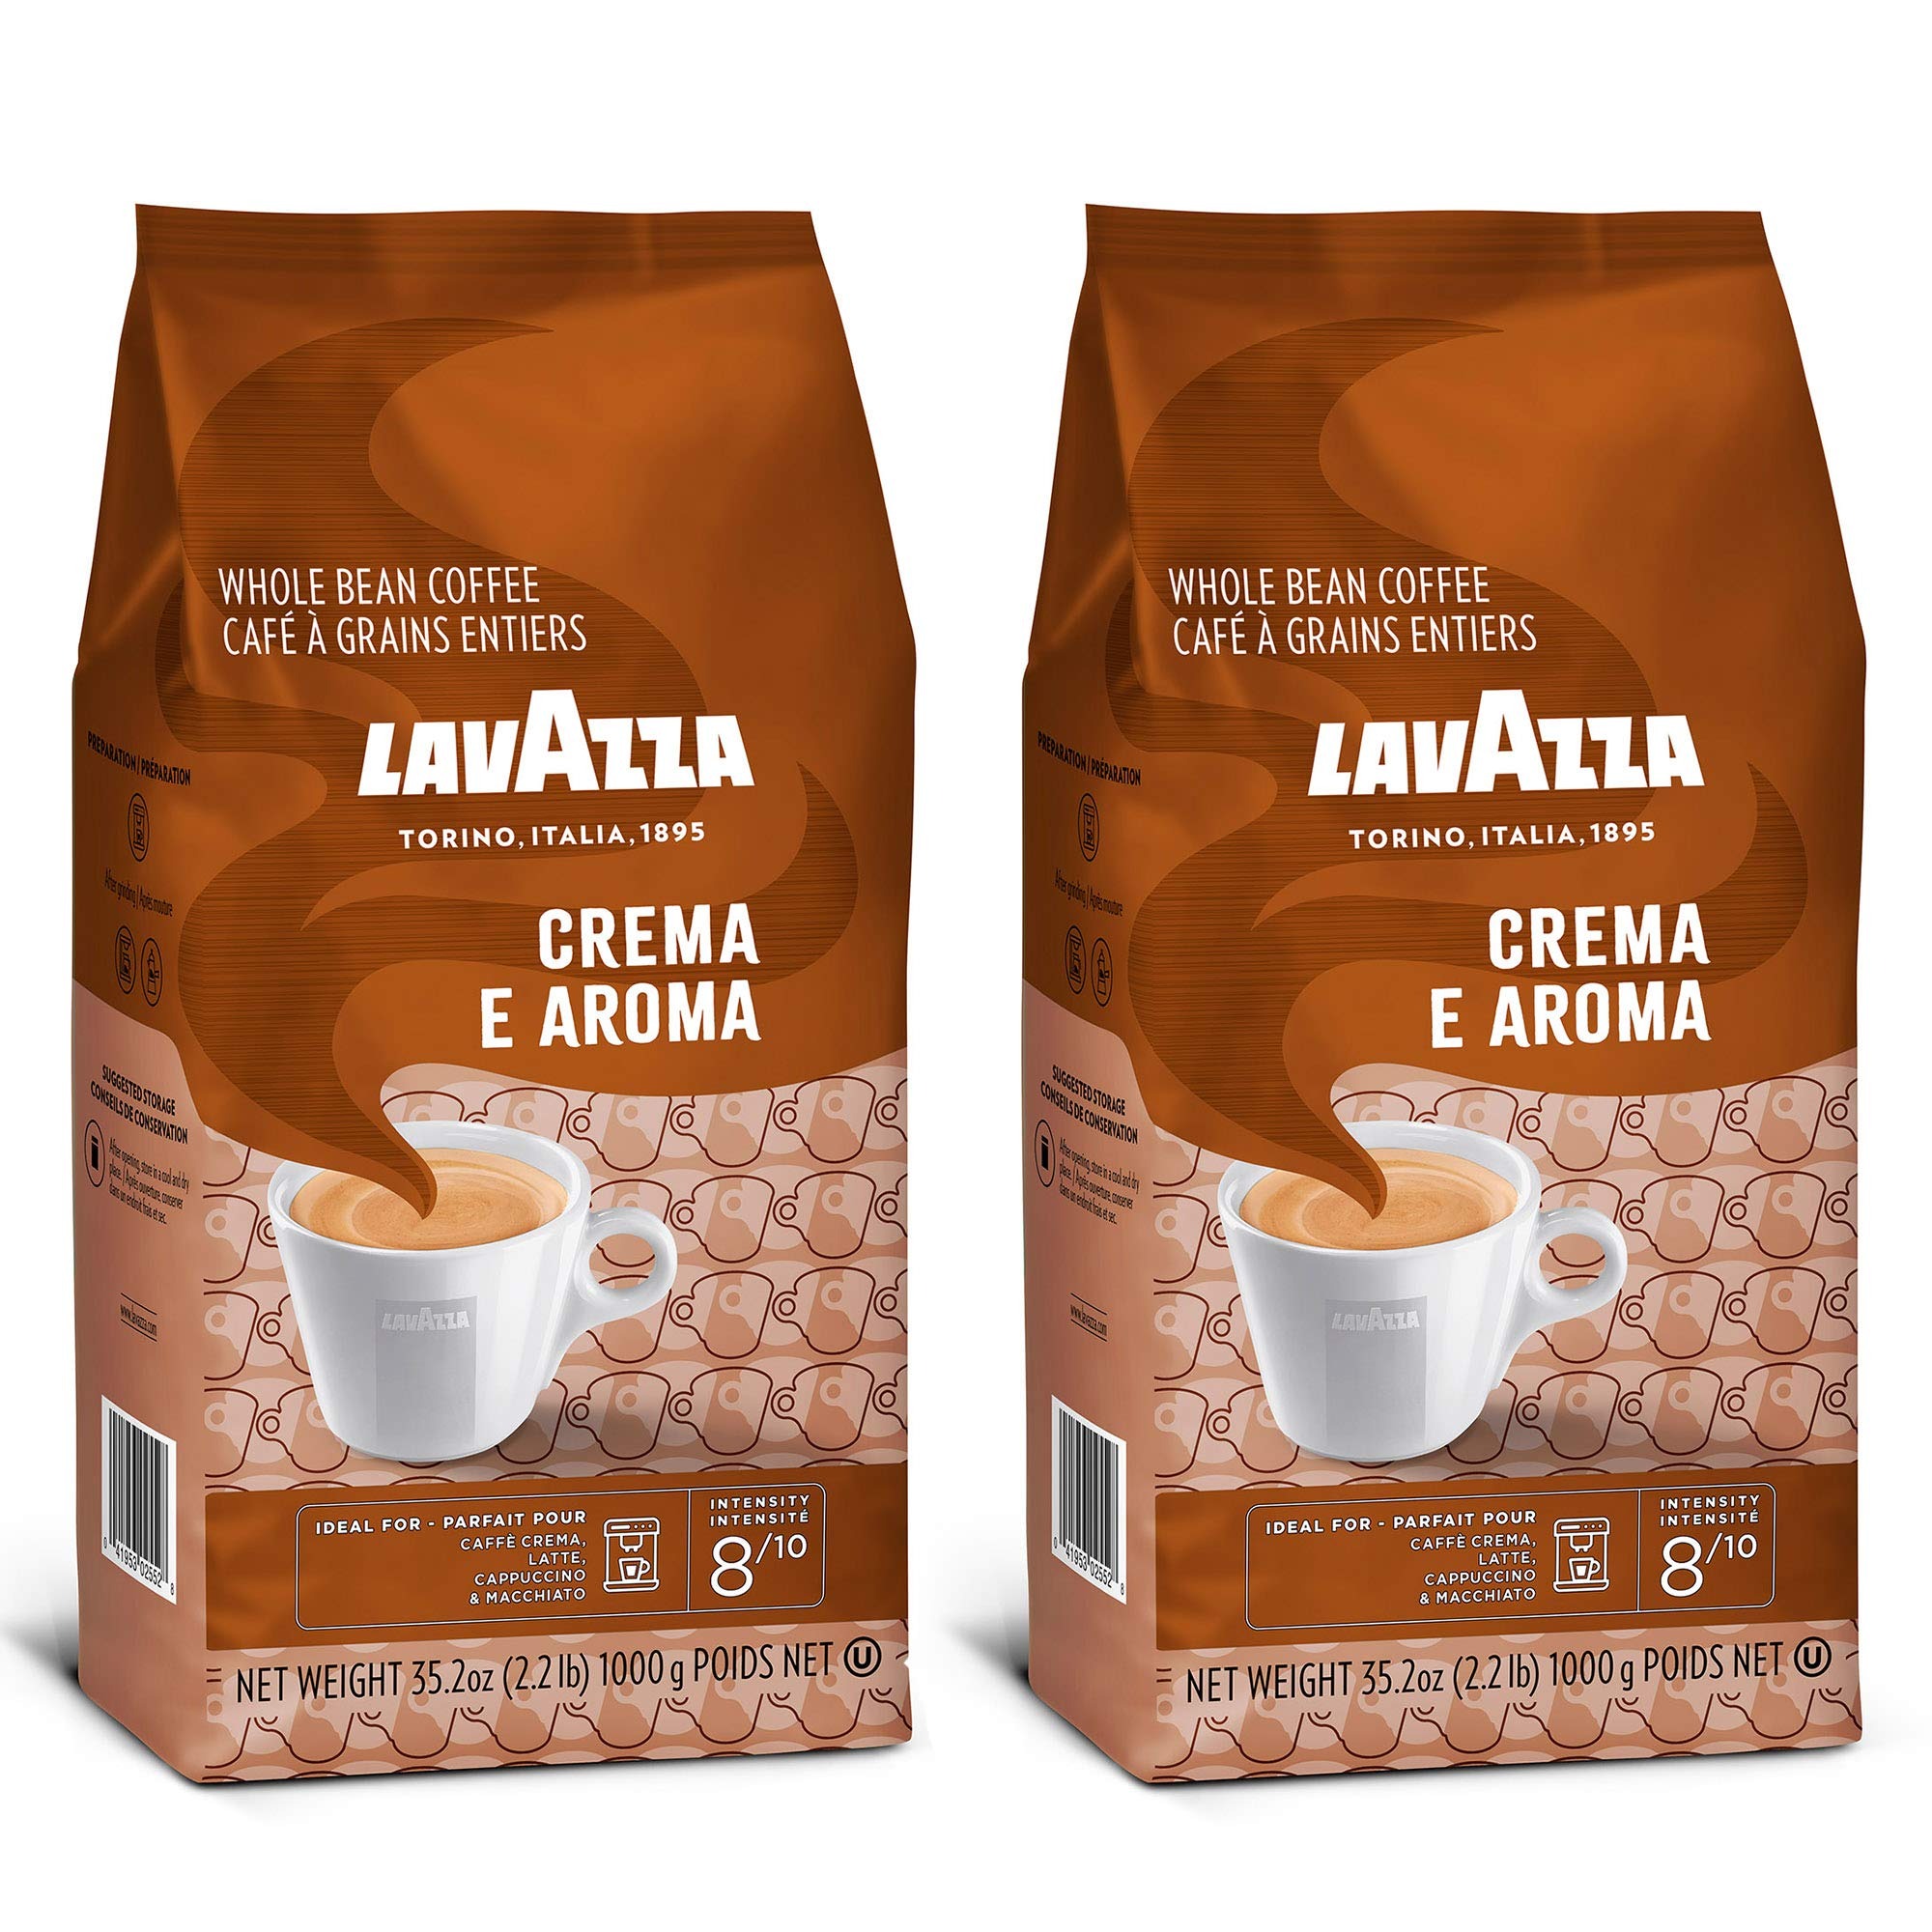
Item Name: Lavazza Crema e Aroma Whole Bean Coffee Blend, Medium Roast, 2.2 lb Bag (Pack of 2)
Value: 35.2
Unit: Ounce

Price: 35.18